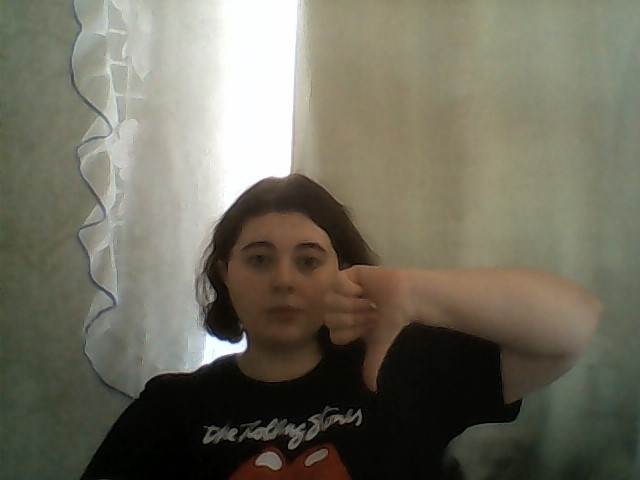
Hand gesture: dislike